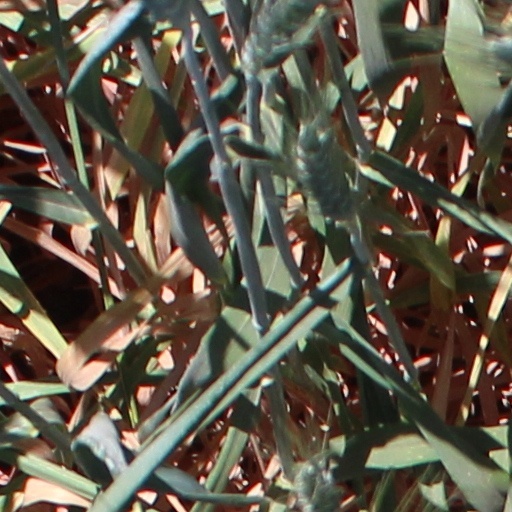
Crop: wheat